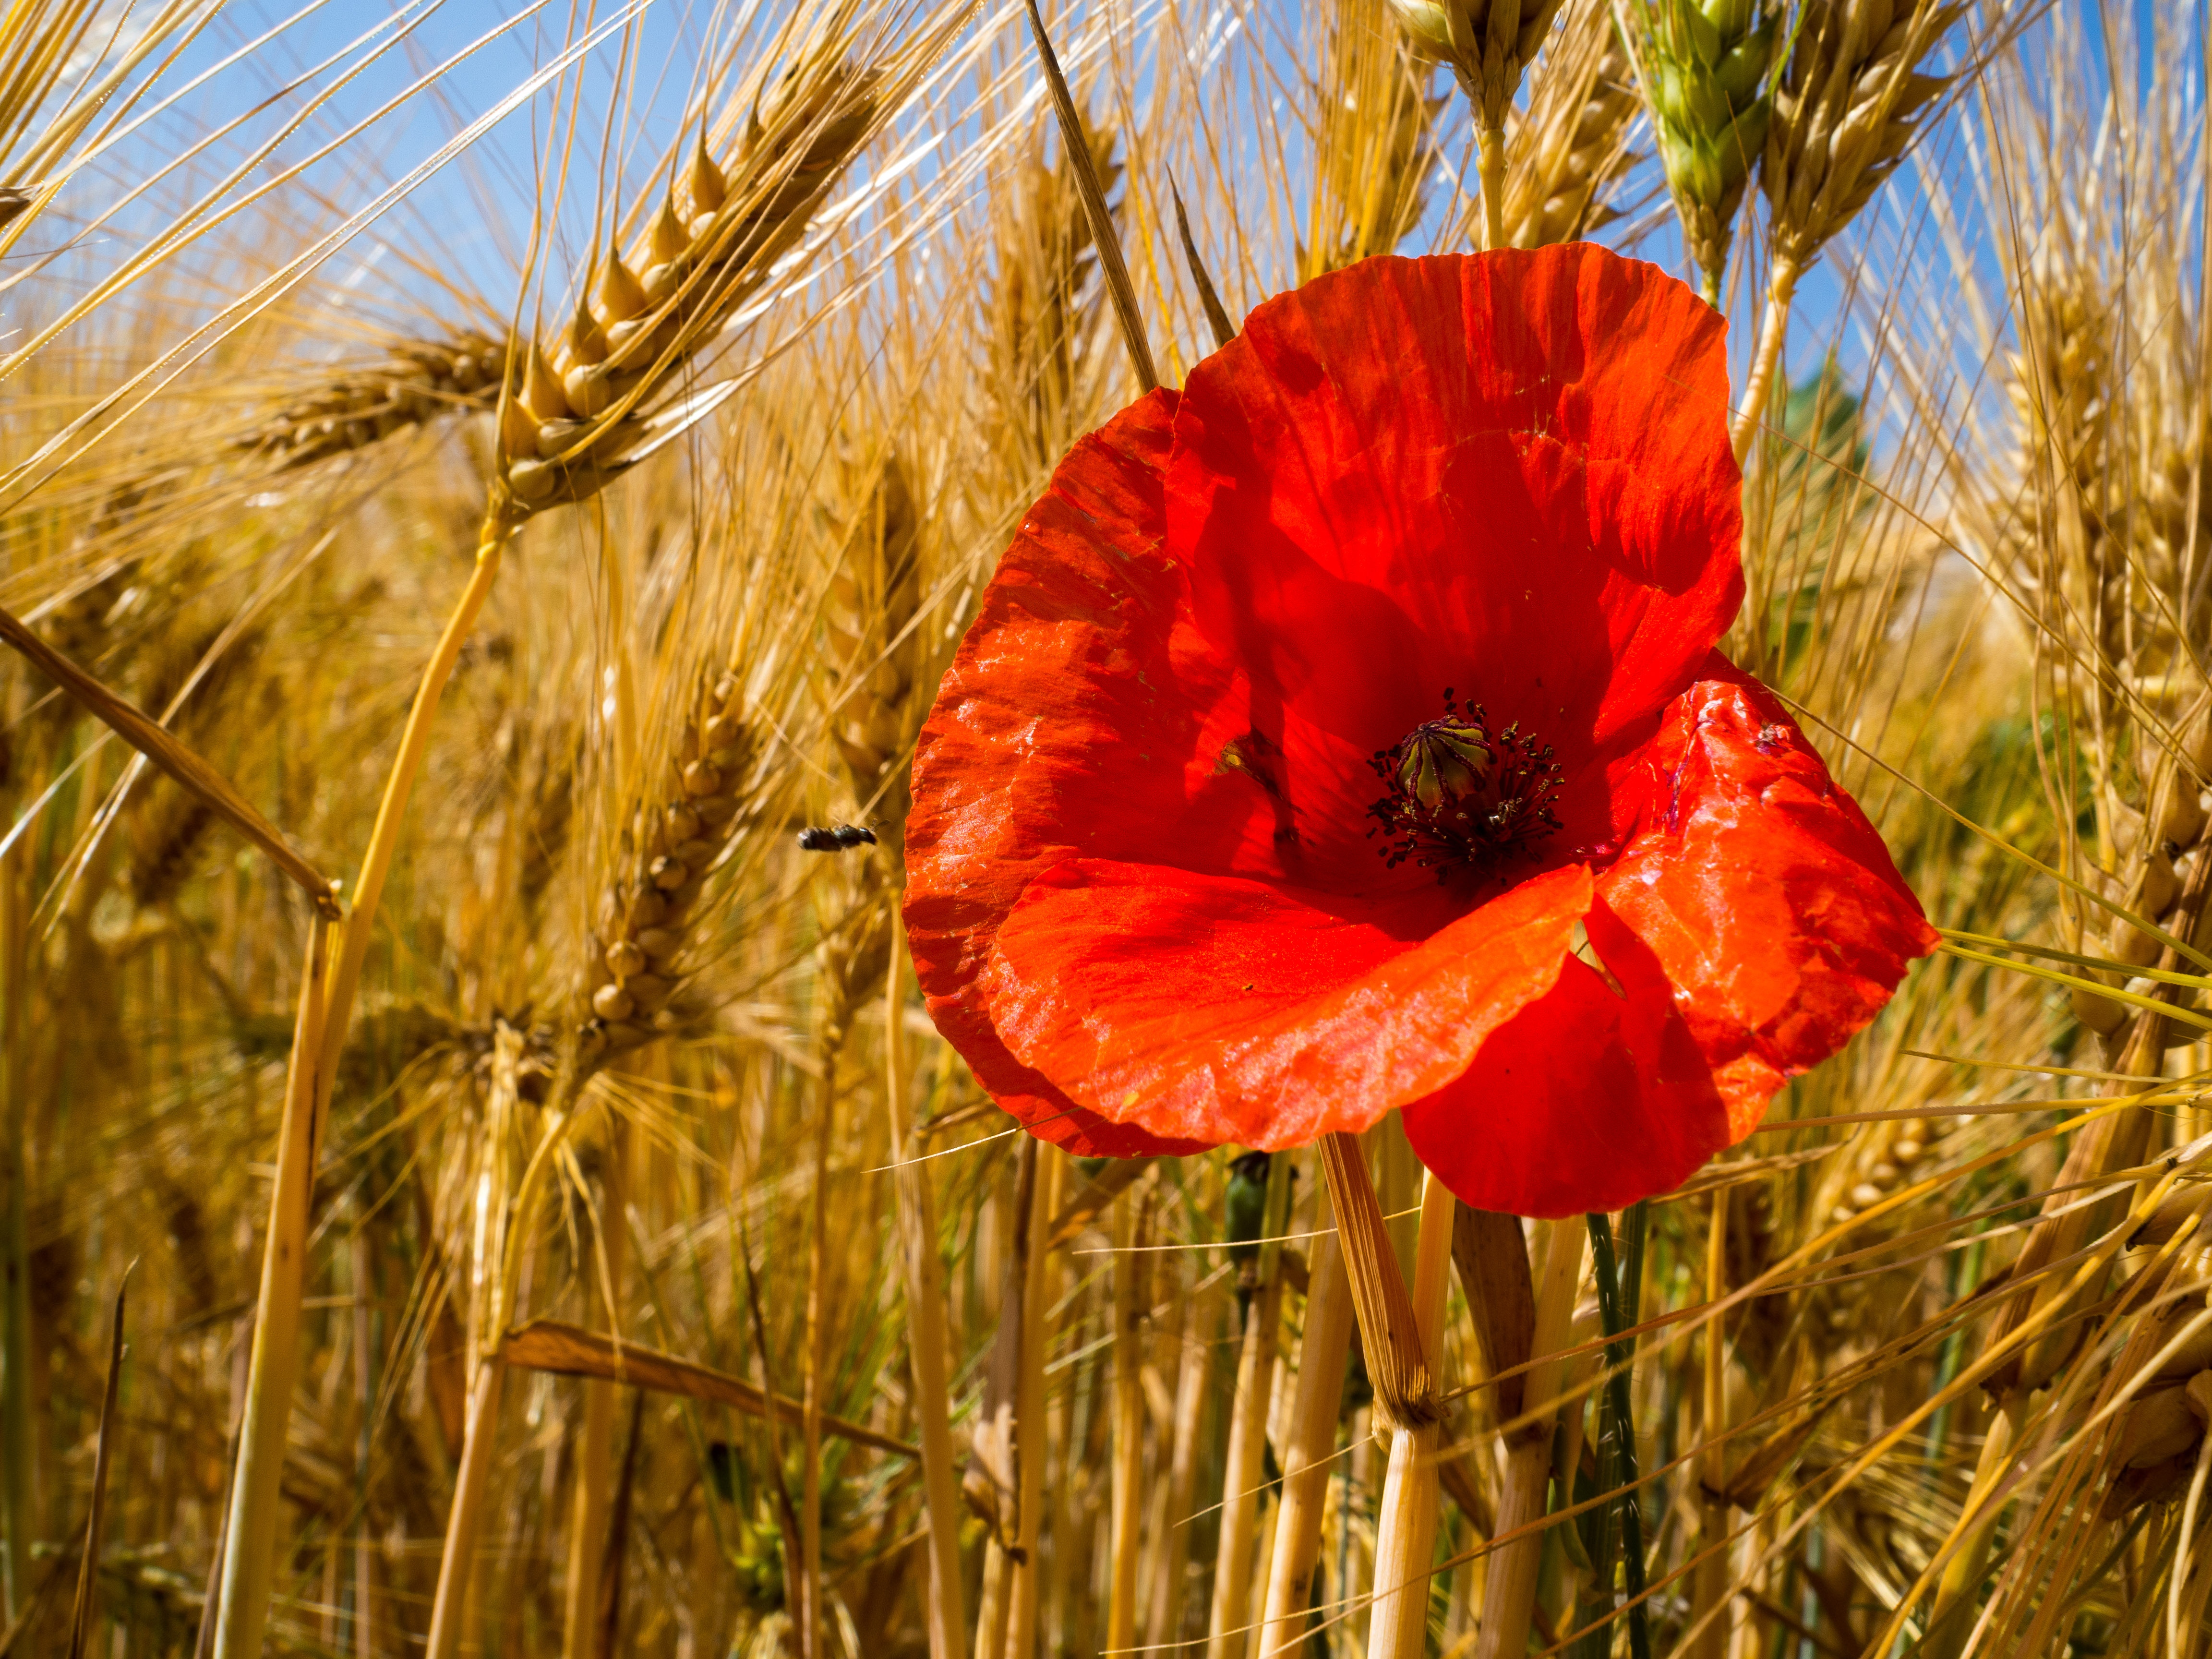
nature, grass, plant, field, meadow, barley, flower, food, red, autumn, botany, yellow, flora, wildflower, ears, ngc, poppy, coquelicot, papaver, flowering plant, grass family, land plant, poppy family